Sfogliatella
Also known as:
ca - Catalan: Sfogliatella
cs - Czech: Sfogliatella
de - German: Sfogliatelle
es - Spanish: Sfogliatelle
et - Estonian: Sfogliatella
fr - French: Sfogliatella
hu - Hungarian: Sfogliatelle
it - Italian: Sfogliatella
ja - Japanese: スフォリアテッレ
jv - Javanese: Sfogliatella
ko - Korean: 스폴리아텔라
mk - Macedonian: Сфољатела
nap - Neapolitan: Sfugliatella
pl - Polish: Sfogliatelle
ru - Russian: Сфольятелла
sr - Serbian: Сфољатела
uk - Ukrainian: Сфольятелла
Category: pastry (choux pastry)
Cuisine: Italian
Associated cuisines: Italian
Area: Campania
Countries: Italy
Region: Southern Europe

The dish is a shell-shaped pastry with a sweet or creamy filling. The dough is stretched out on a large table or flattened with a pasta maker, then brushed with a fat (butter, lard, shortening, margarine, or a mixture), then rolled into a log (much like a Swiss roll, but with many more layers). Disks are cut from the end, shaped to form pockets, and filled. The pastry is baked until the layers separate, forming the characteristic ridges.

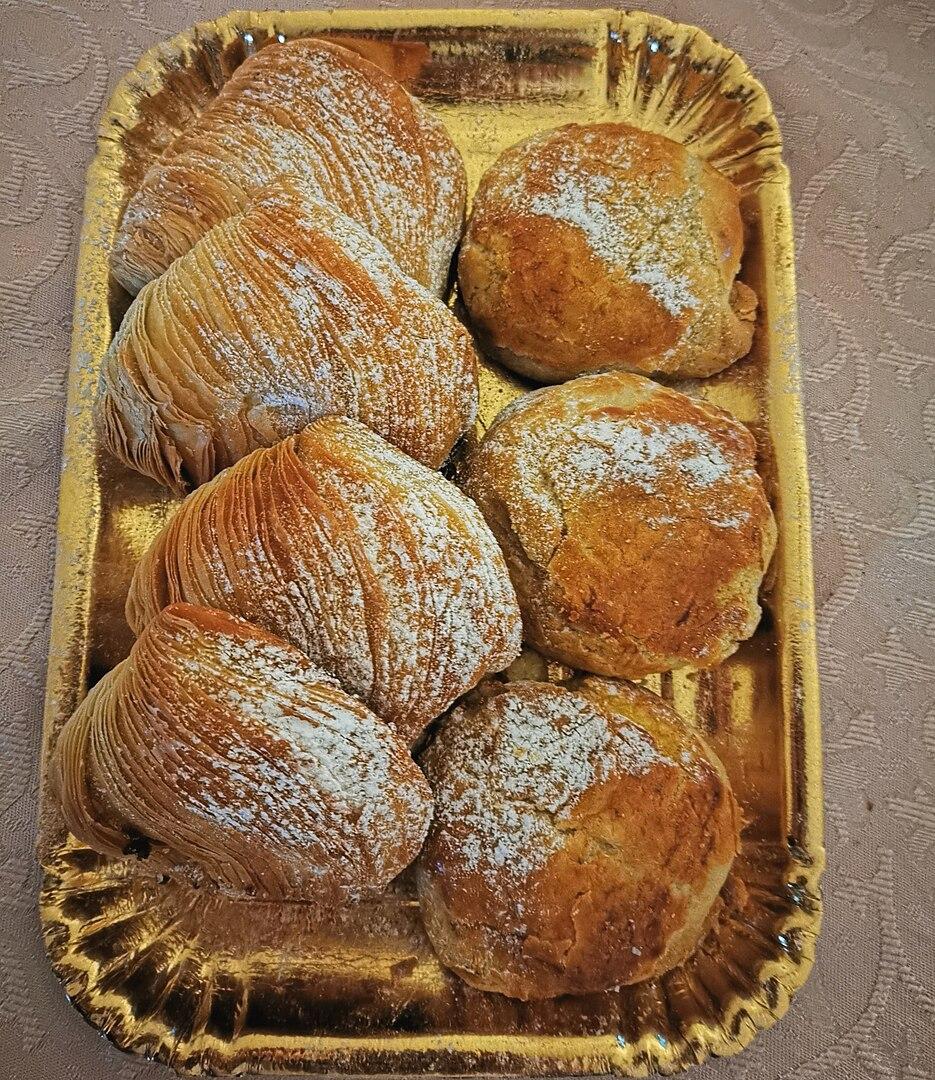
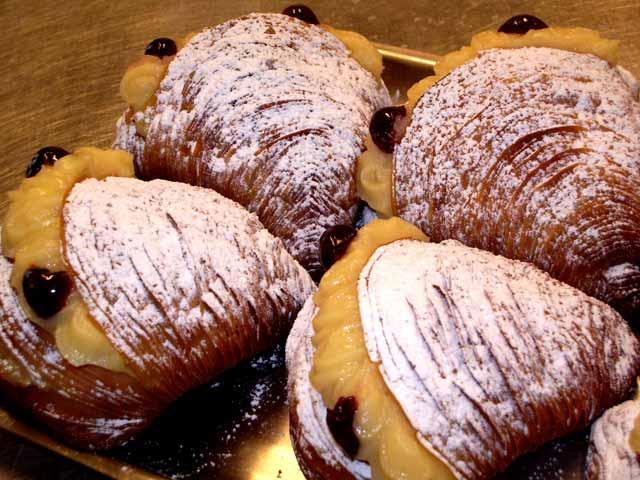